Polonophile

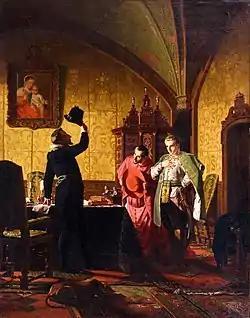
False Dmitry I swears an oath of allegiance to Sigismund III of Poland and promises conversion to Catholicism.

During the Polish–Lithuanian Commonwealth, the Zaporizhian Cossack state was allied to the Catholic King of Poland, and the Cossacks were often hired as mercenaries. That had a strong impact on the Ukrainian language and led to the establishment of a functioning Ukrainian Greek Catholic Church in 1596 at the Union of Brest. The Ukrainians, however, retained their Orthodox Christian faith and Cyrillic alphabet. During the Russo-Polish War of 1654–1667, the Cossacks were divided into the pro-Polish (Right-bank Ukraine) and pro-Russian (Left-bank Ukraine) factions. Petro Doroshenko, who commanded the army of Right-bank Ukraine, and Pavlo Teteria and Ivan Vyhovsky were open Polonophiles and allied to the Polish king. The Polish influence on Ukraine ended with the partitions of the late 18th century, when the territory of contemporary Ukraine was annexed by the Russian Empire.